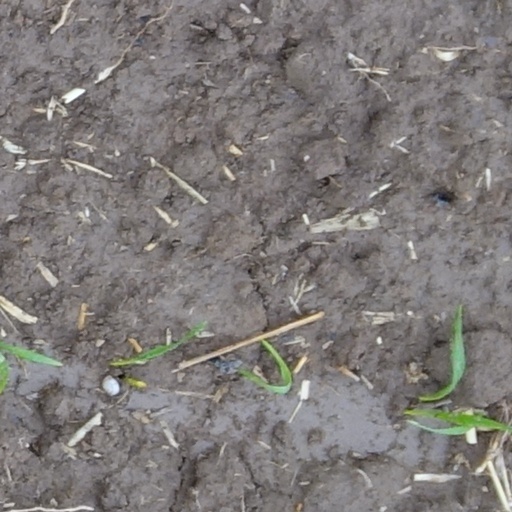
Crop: wheat